Sea of Love (film)

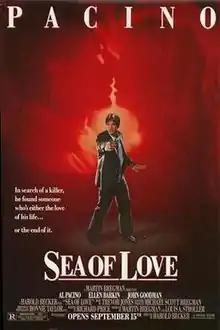
Theatrical release poster

Sea of Love is a 1989 American neo-noir thriller film directed by Harold Becker, written by Richard Price and starring Al Pacino, Ellen Barkin and John Goodman. The story concerns a New York City detective trying to catch a serial killer who finds victims through the singles column in a newspaper.